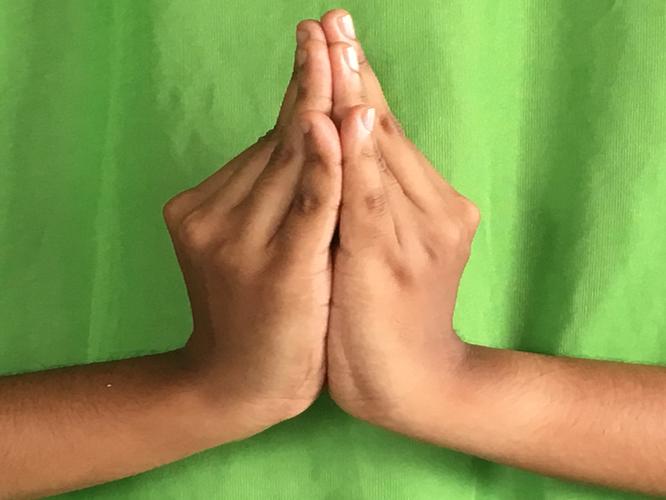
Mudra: Kapotham
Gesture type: double_hand